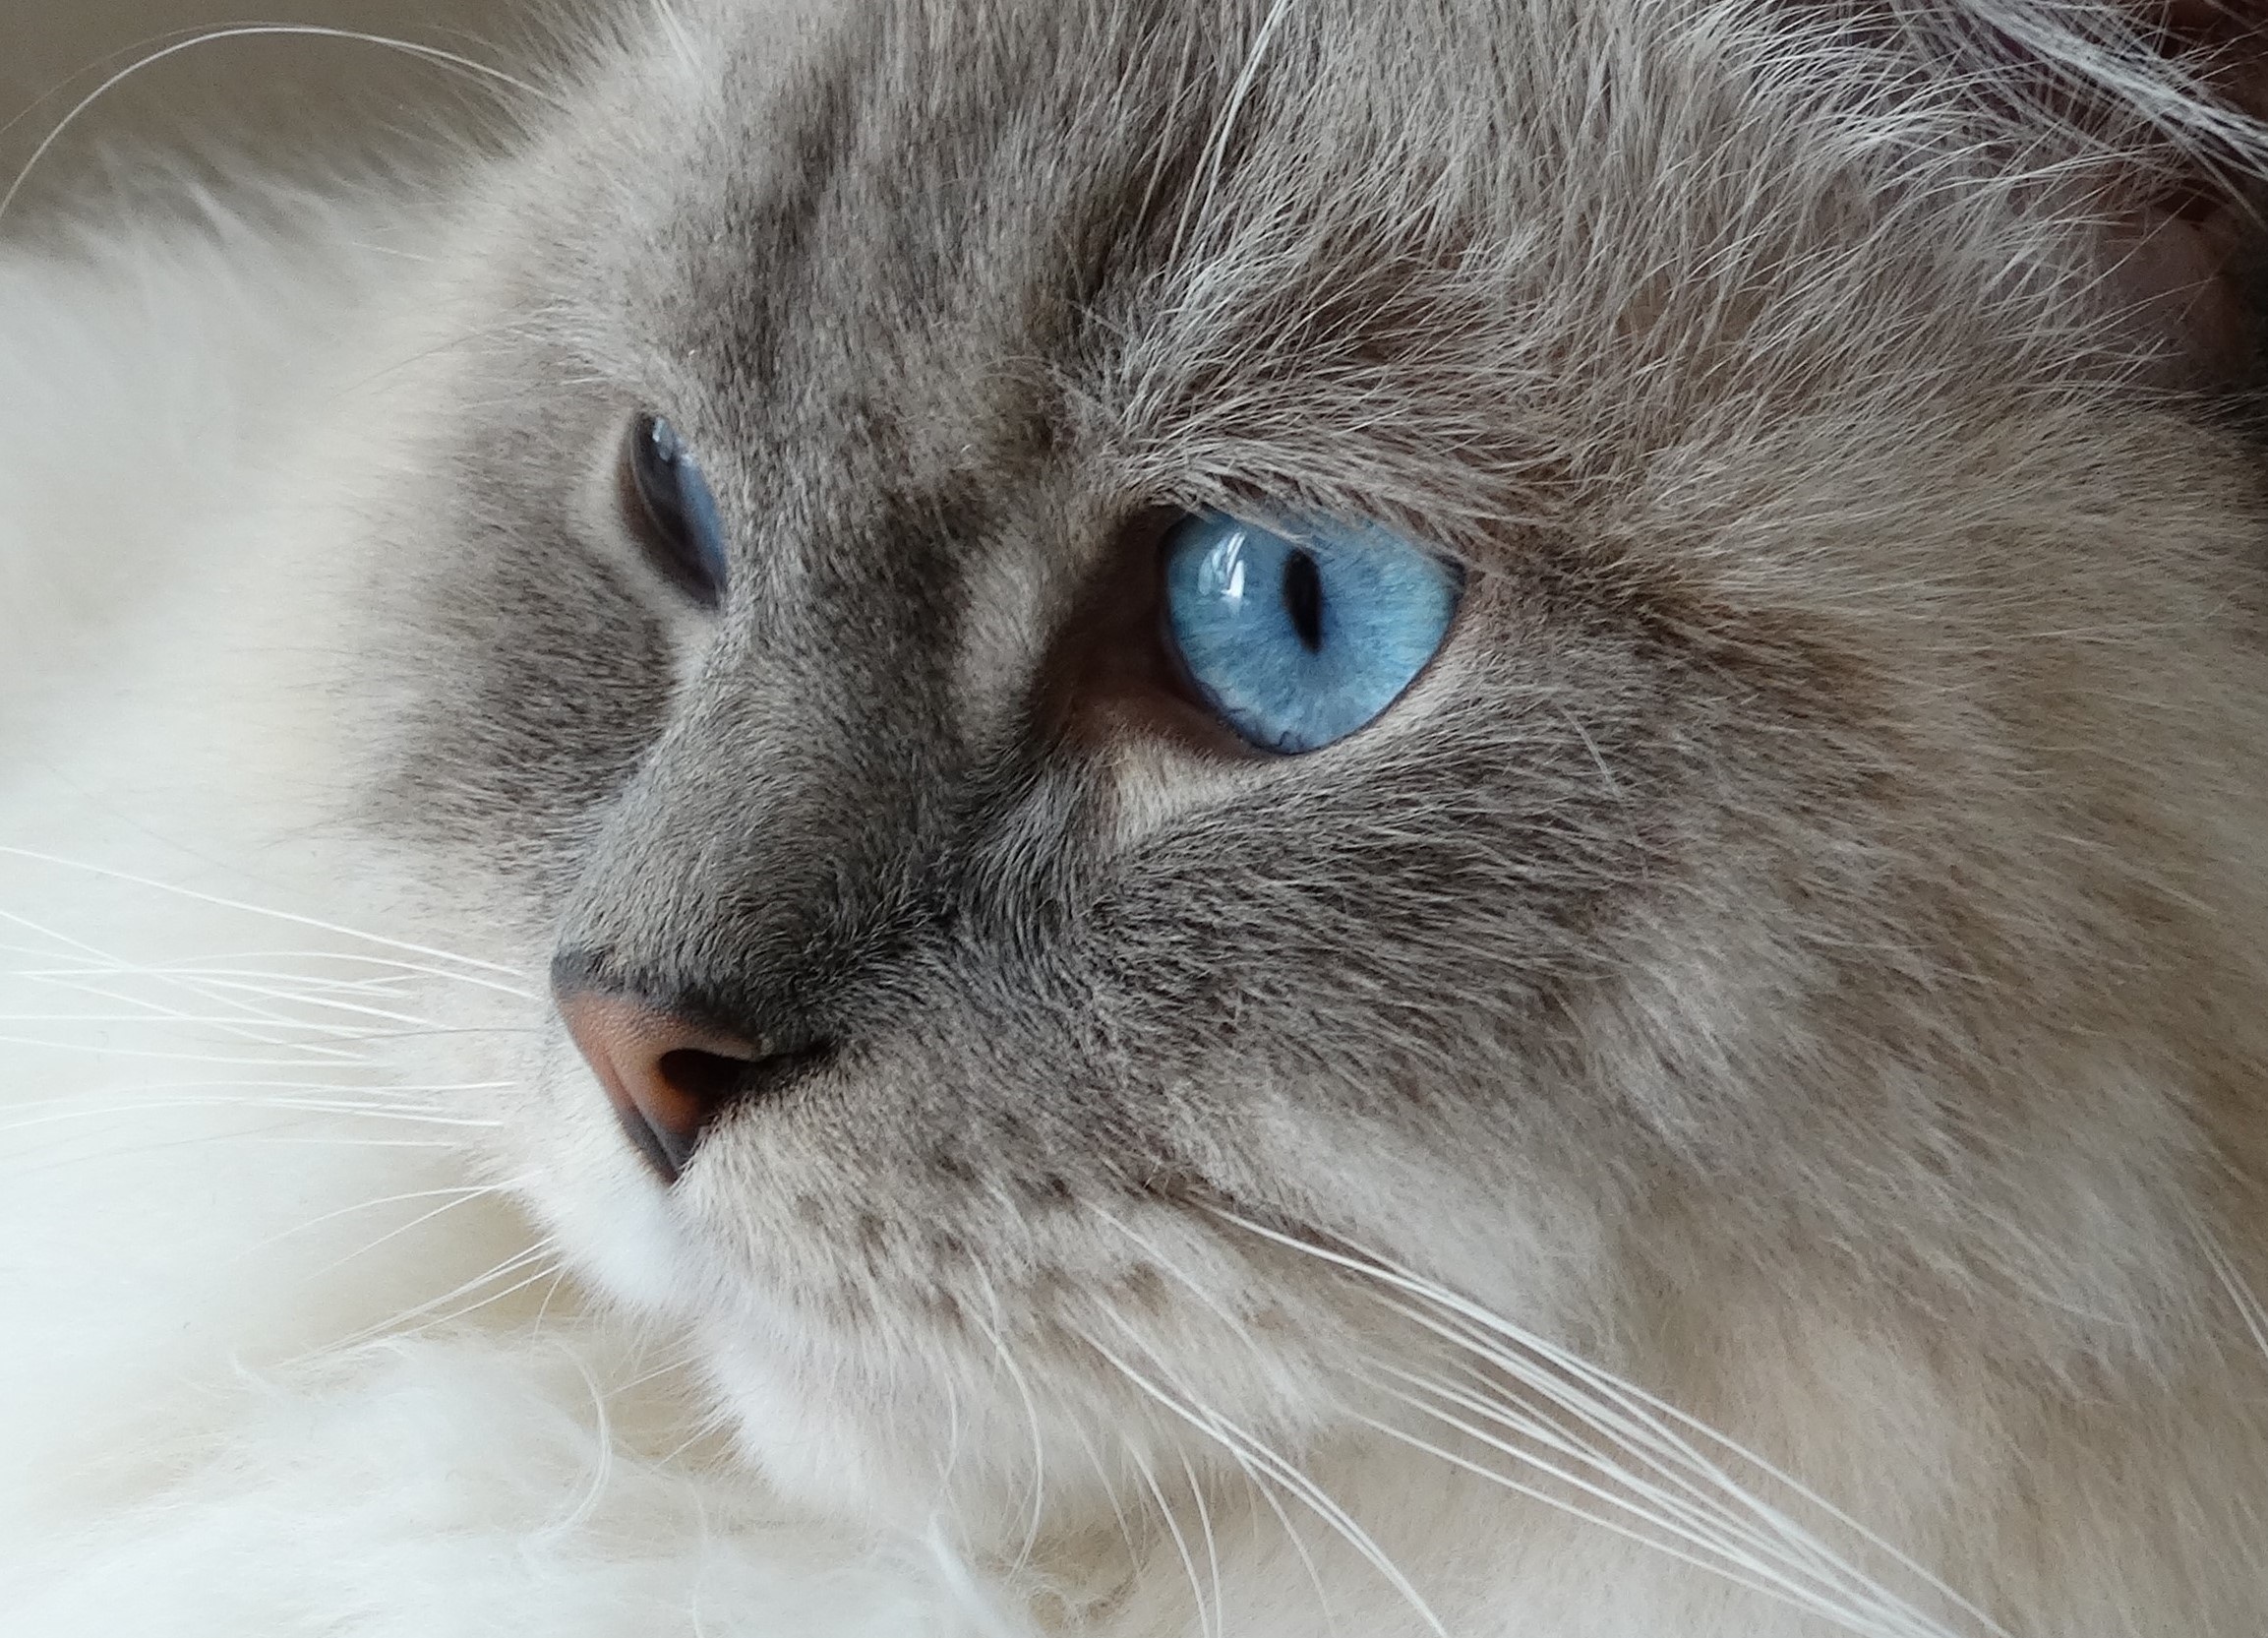
cat, mammal, blue, fauna, close up, face, nose, eyes, whiskers, snout, eye, vertebrate, organ, ragdoll, remote access, small to medium sized cats, cat like mammal, carnivoran, nebelung, domestic short haired cat, domestic long haired cat, british semi longhair, birman